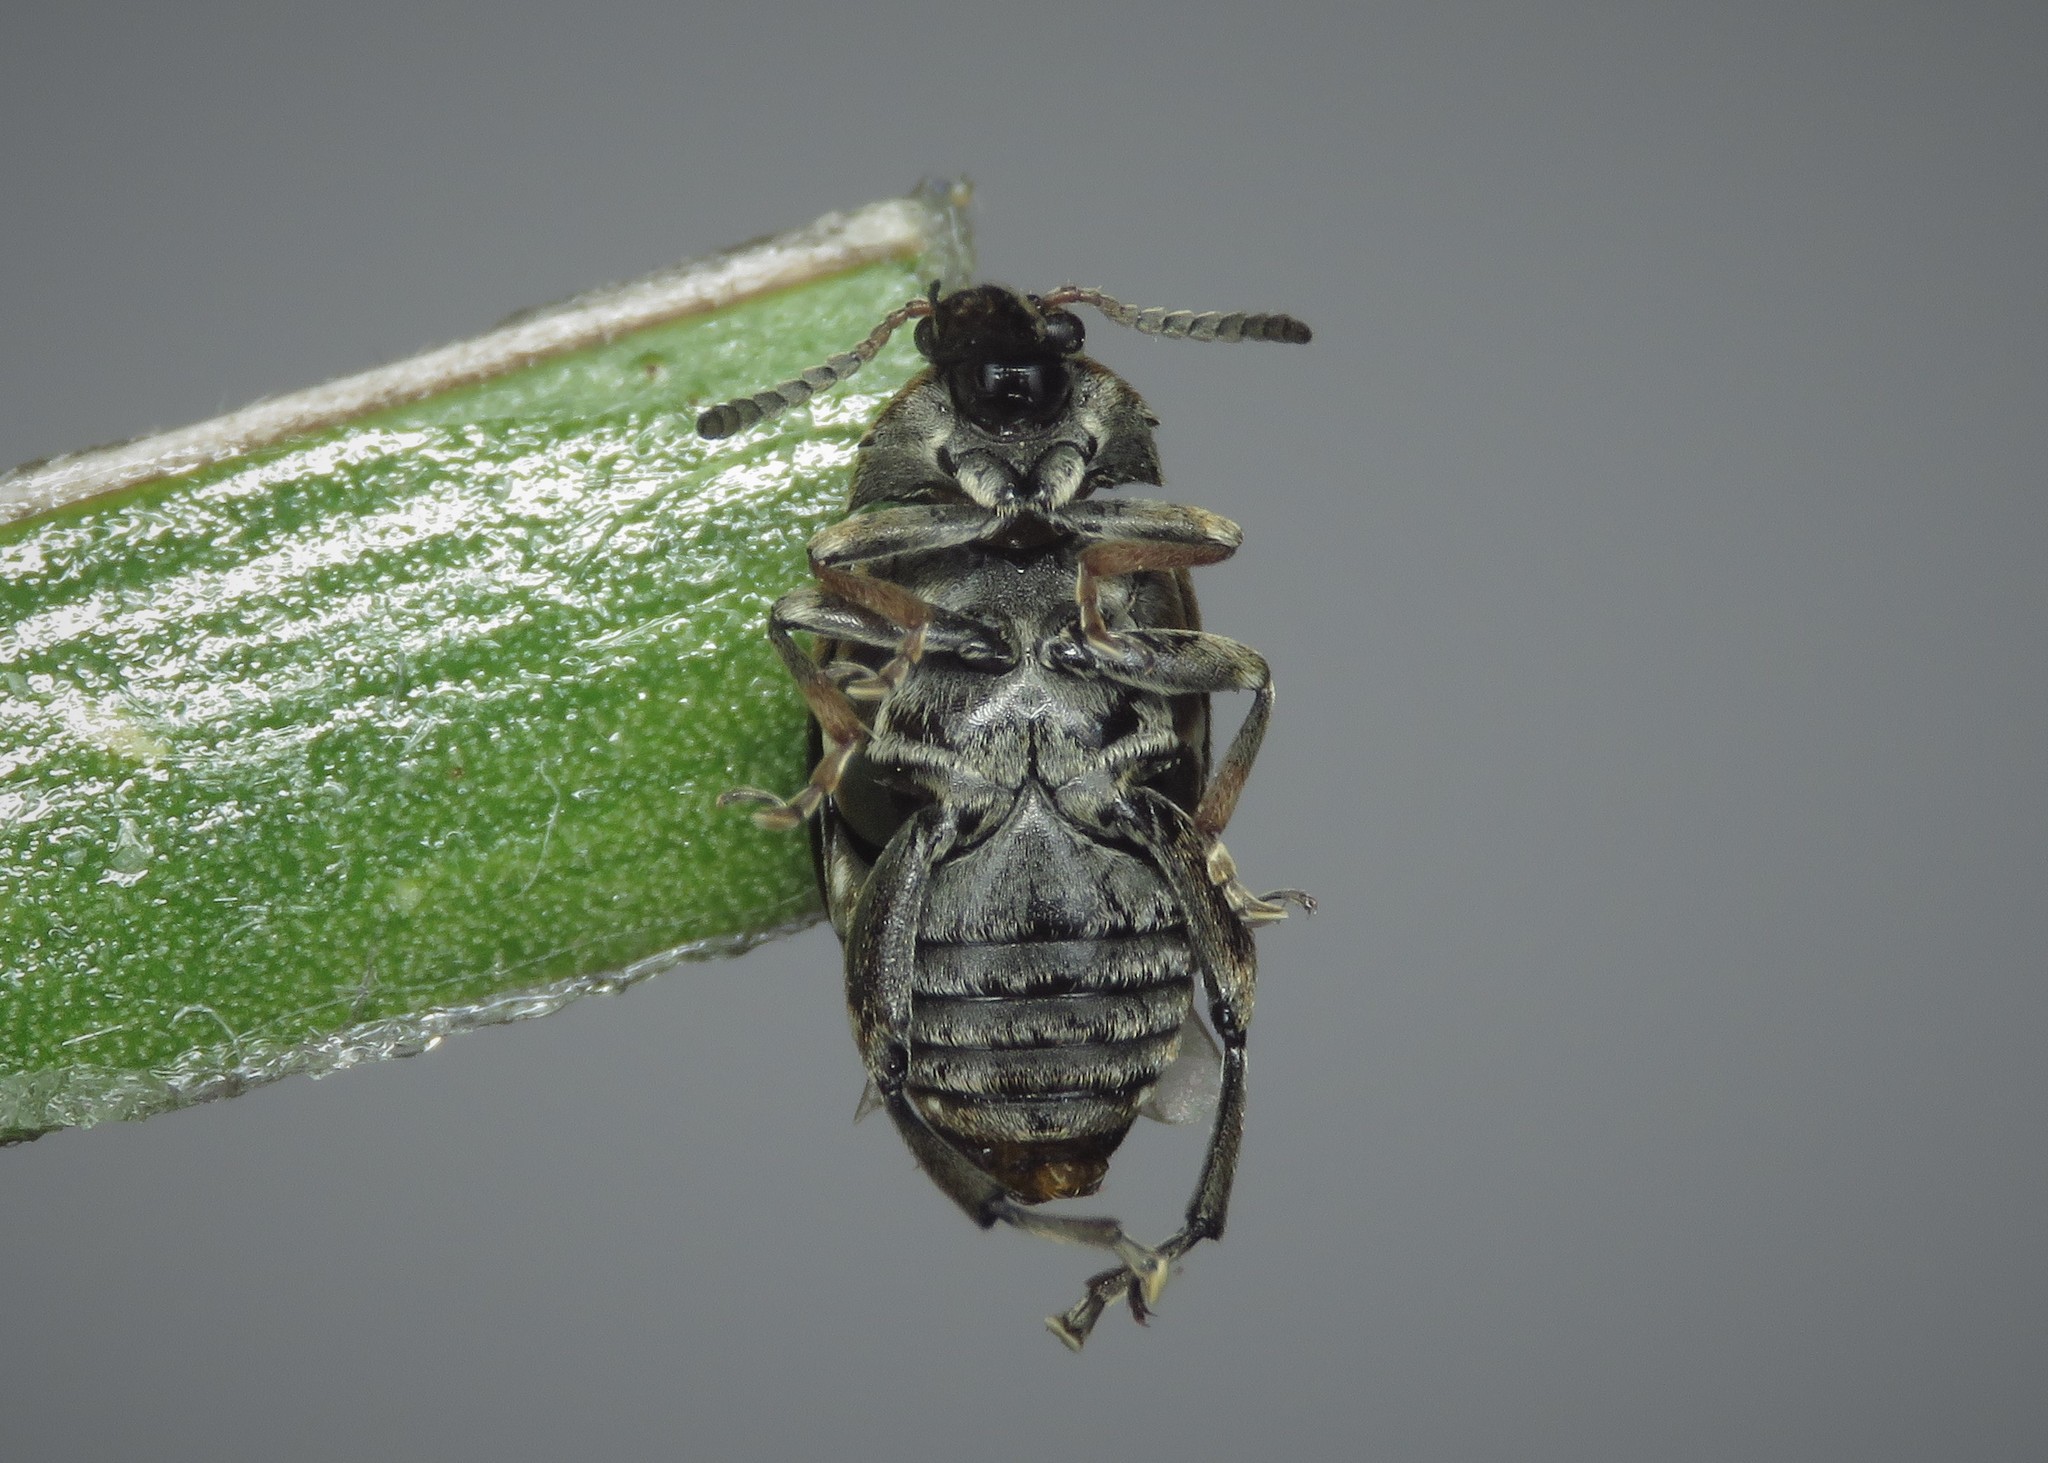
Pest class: pea_weevil